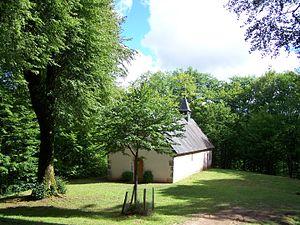
La chapelle de Faubouloin et son tilleul à Corancy (Nièvre, France).
Cet article recense les monuments historiques de la Nièvre, en France.
Corancy est une commune française située dans le département de la Nièvre, en région Bourgogne-Franche-Comté.
La chapelle de Faubouloin, appelée également Notre-Dame-du-Frêne ou Notre-Dame-de-Grâce de Faubouloin, est une chapelle située dans une forêt, au cœur du Morvan, près du hameau de Lorien sur le territoire de la commune de Corancy dans la Nièvre.